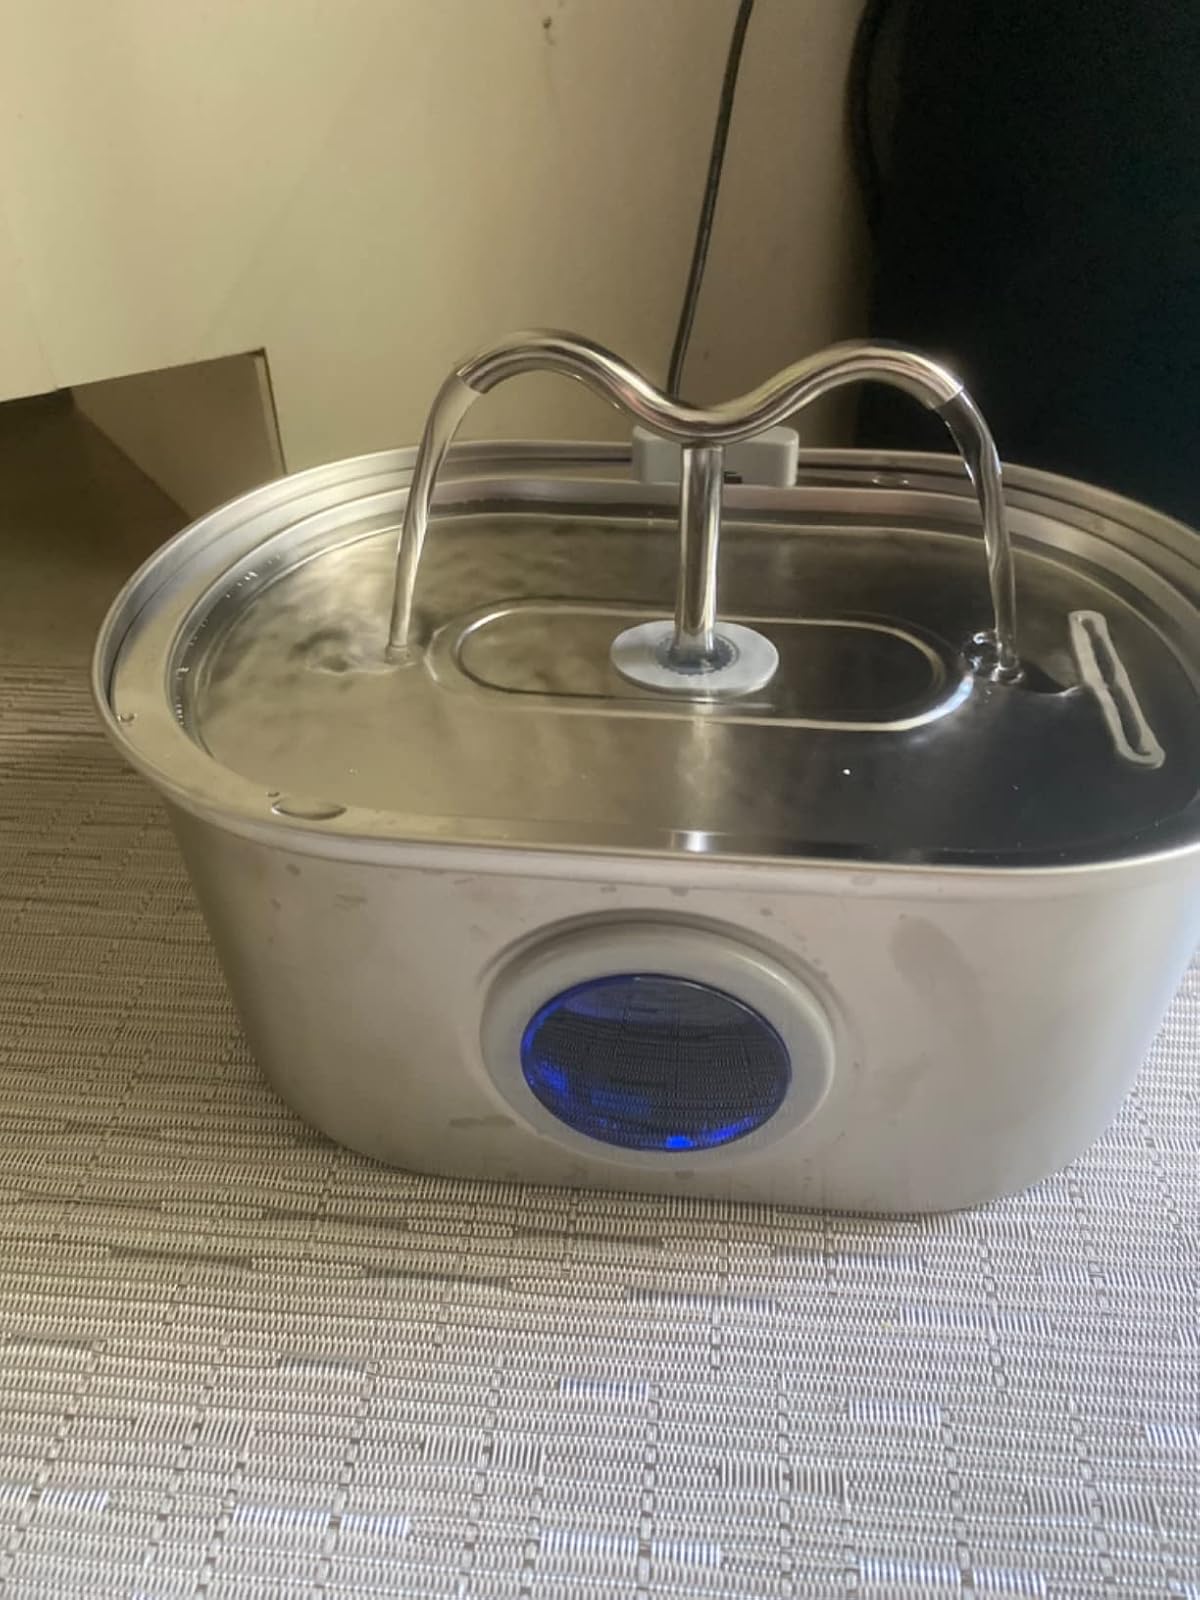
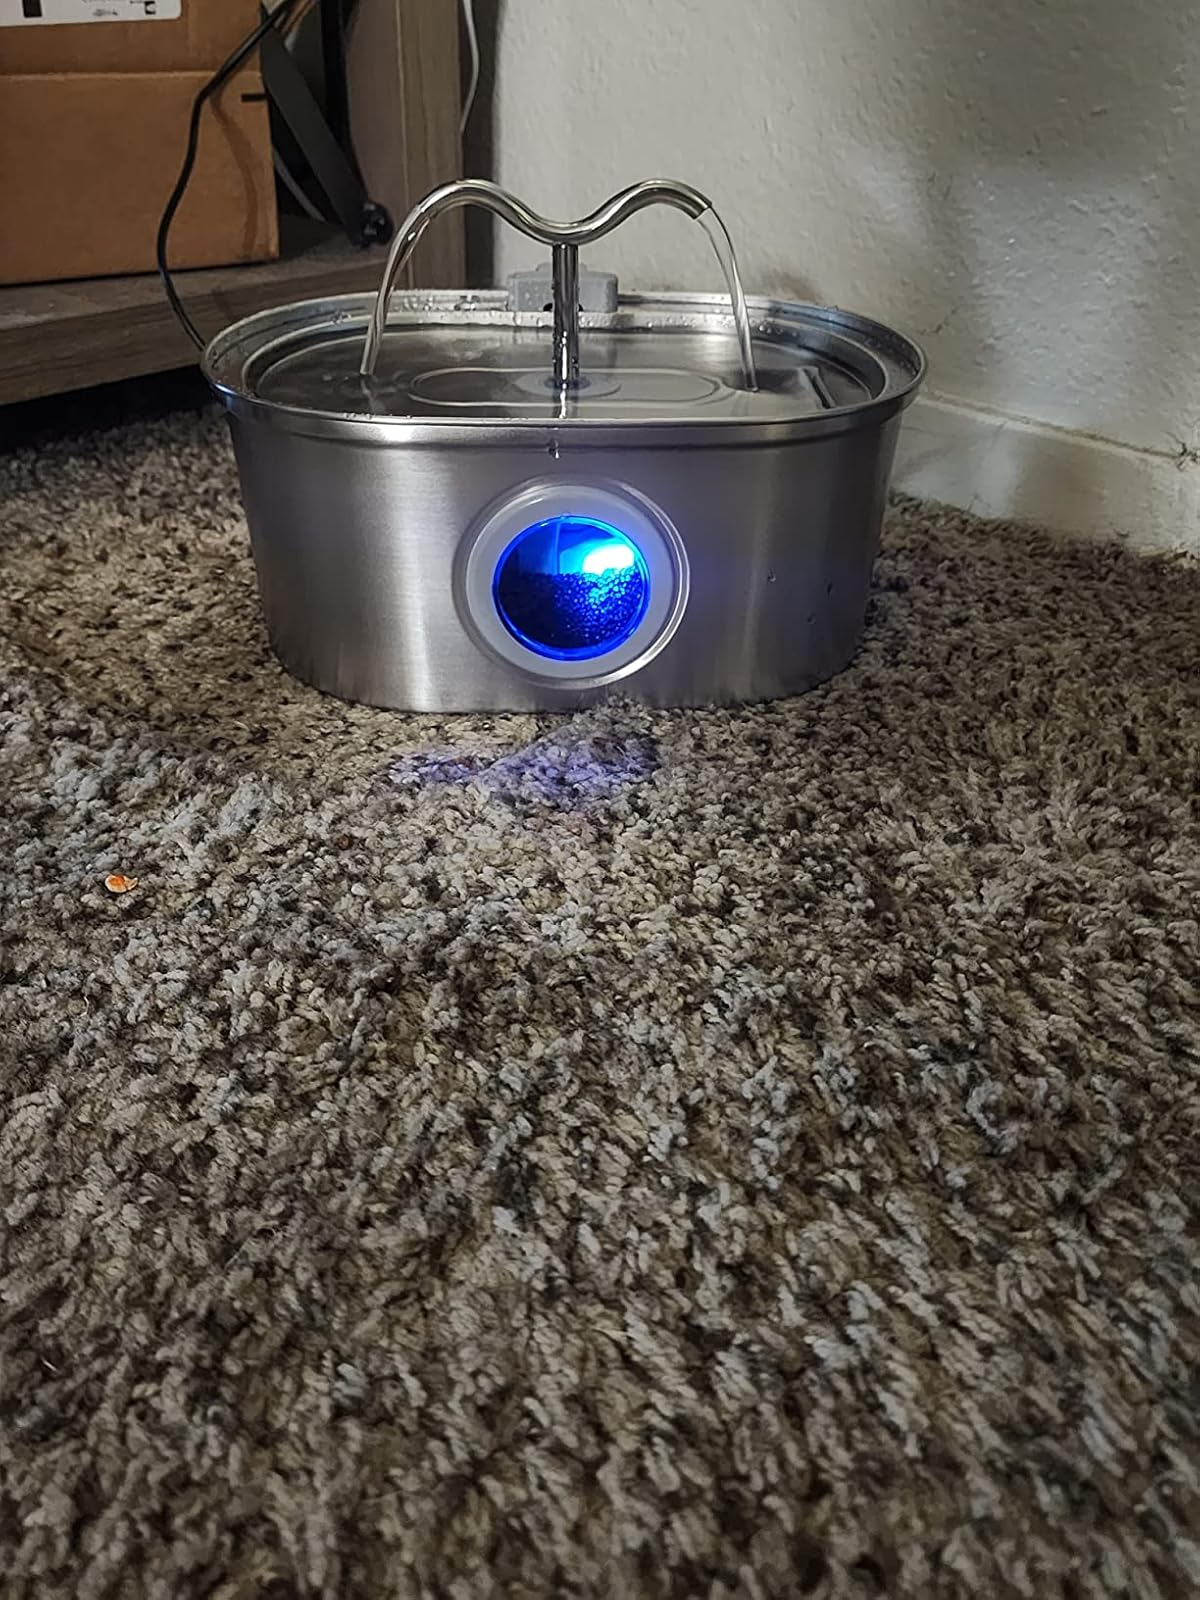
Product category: items_bowl
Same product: yes